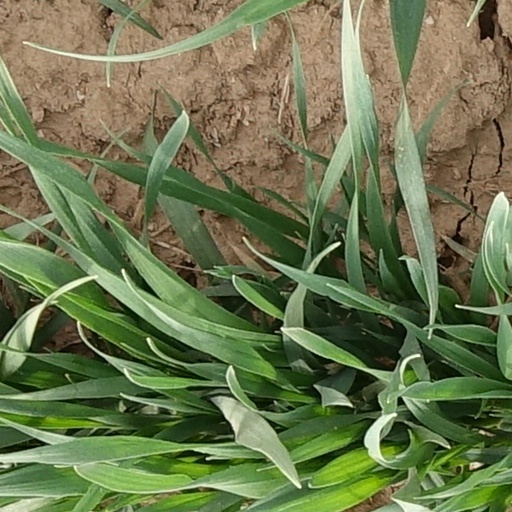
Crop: wheat